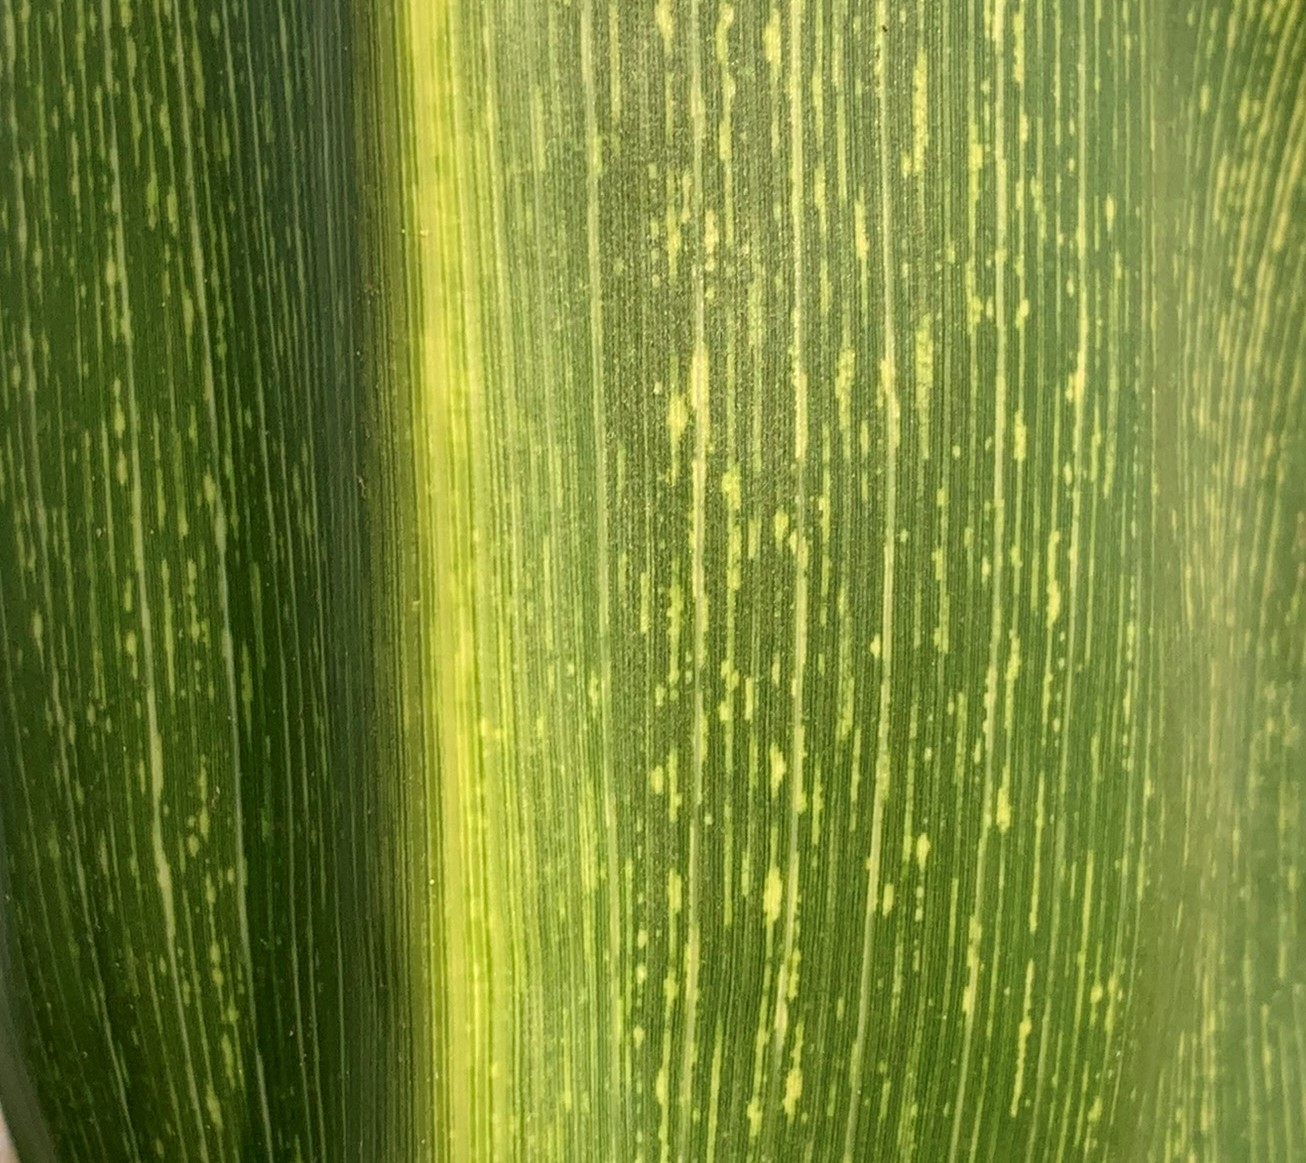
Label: MSV